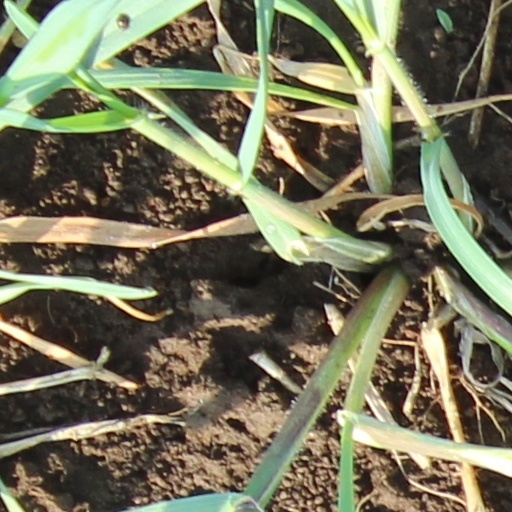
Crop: wheat